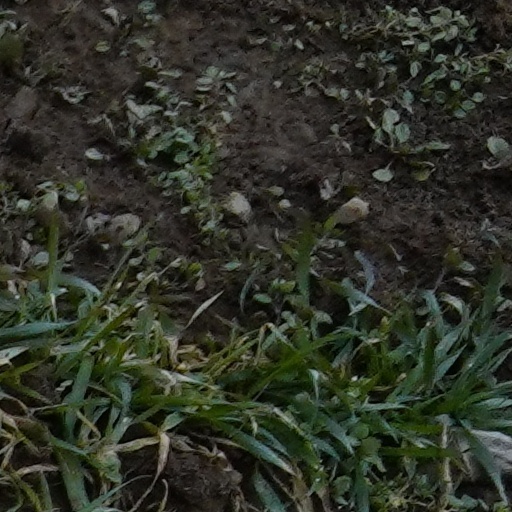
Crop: wheat